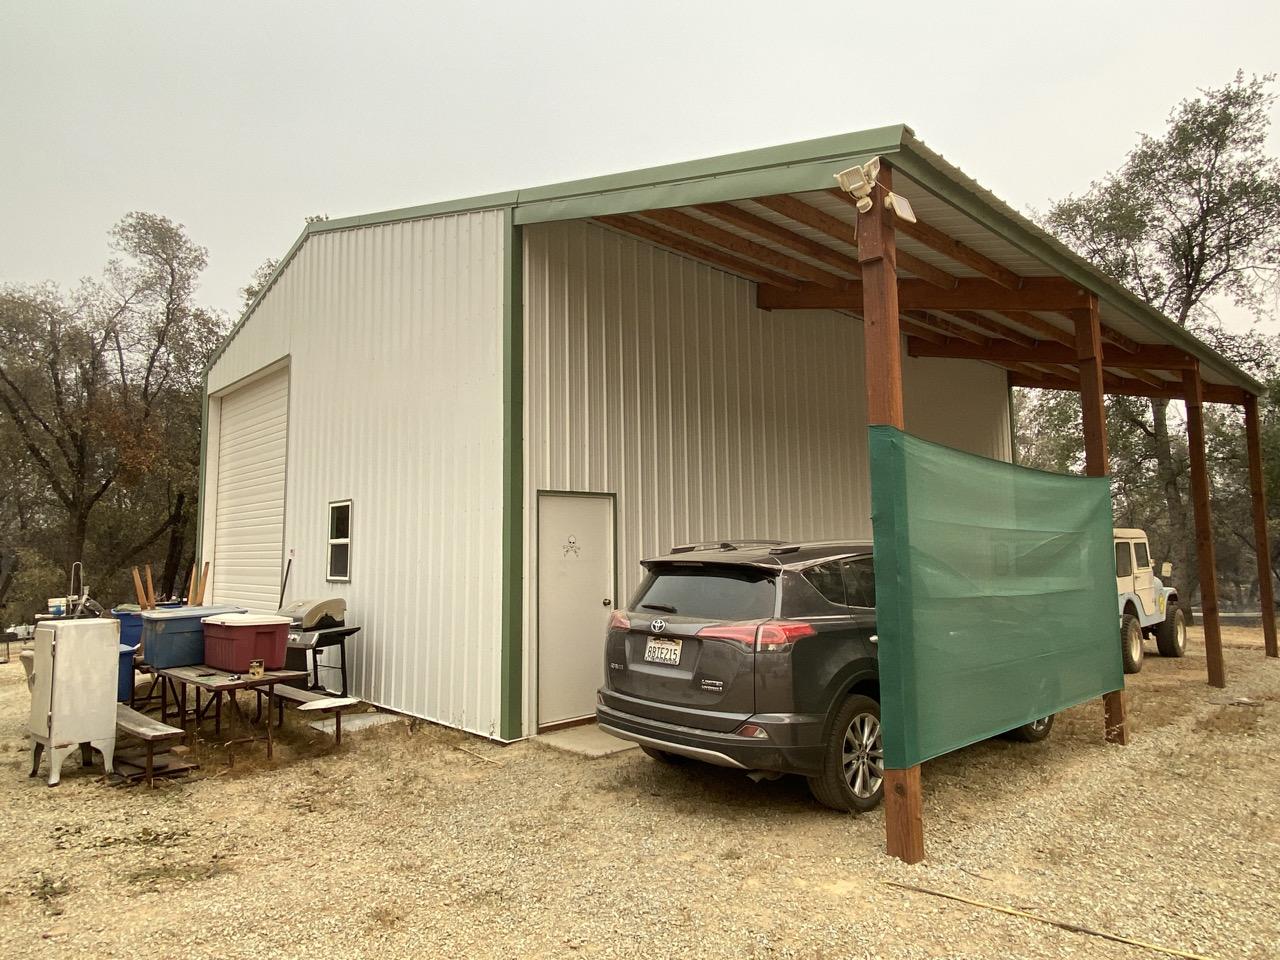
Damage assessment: no_damage